Mary Astor

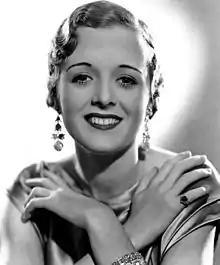
Astor in 1933

Mary Astor (born Lucile Vasconcellos Langhanke; May 3, 1906 – September 25, 1987) was an American actress. Although her career spanned several decades, she may be best remembered for her performance as Brigid O'Shaughnessy in "The Maltese Falcon" (1941).